Argentine Americans

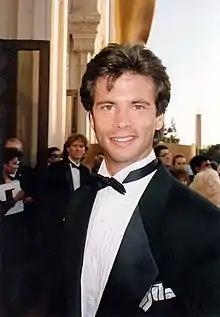
Lorenzo Lamas is an actor of Argentine descent, son of Fernando Lamas.

This new immigrant group had an educational level lower than earlier immigrants. The majority of Argentine immigrants headed to metropolitan areas, especially New York City, where 20 percent of them lived in the 1970s. In the 1980s, that percentage increased to just over 23 percent, and the 1990 U.S. Census recorded that New York City had 17,363 Argentine Americans and Los Angeles, 15,115.